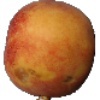
Label: Peach 1